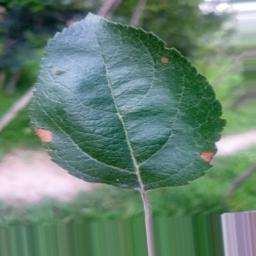
Label: Alternaria